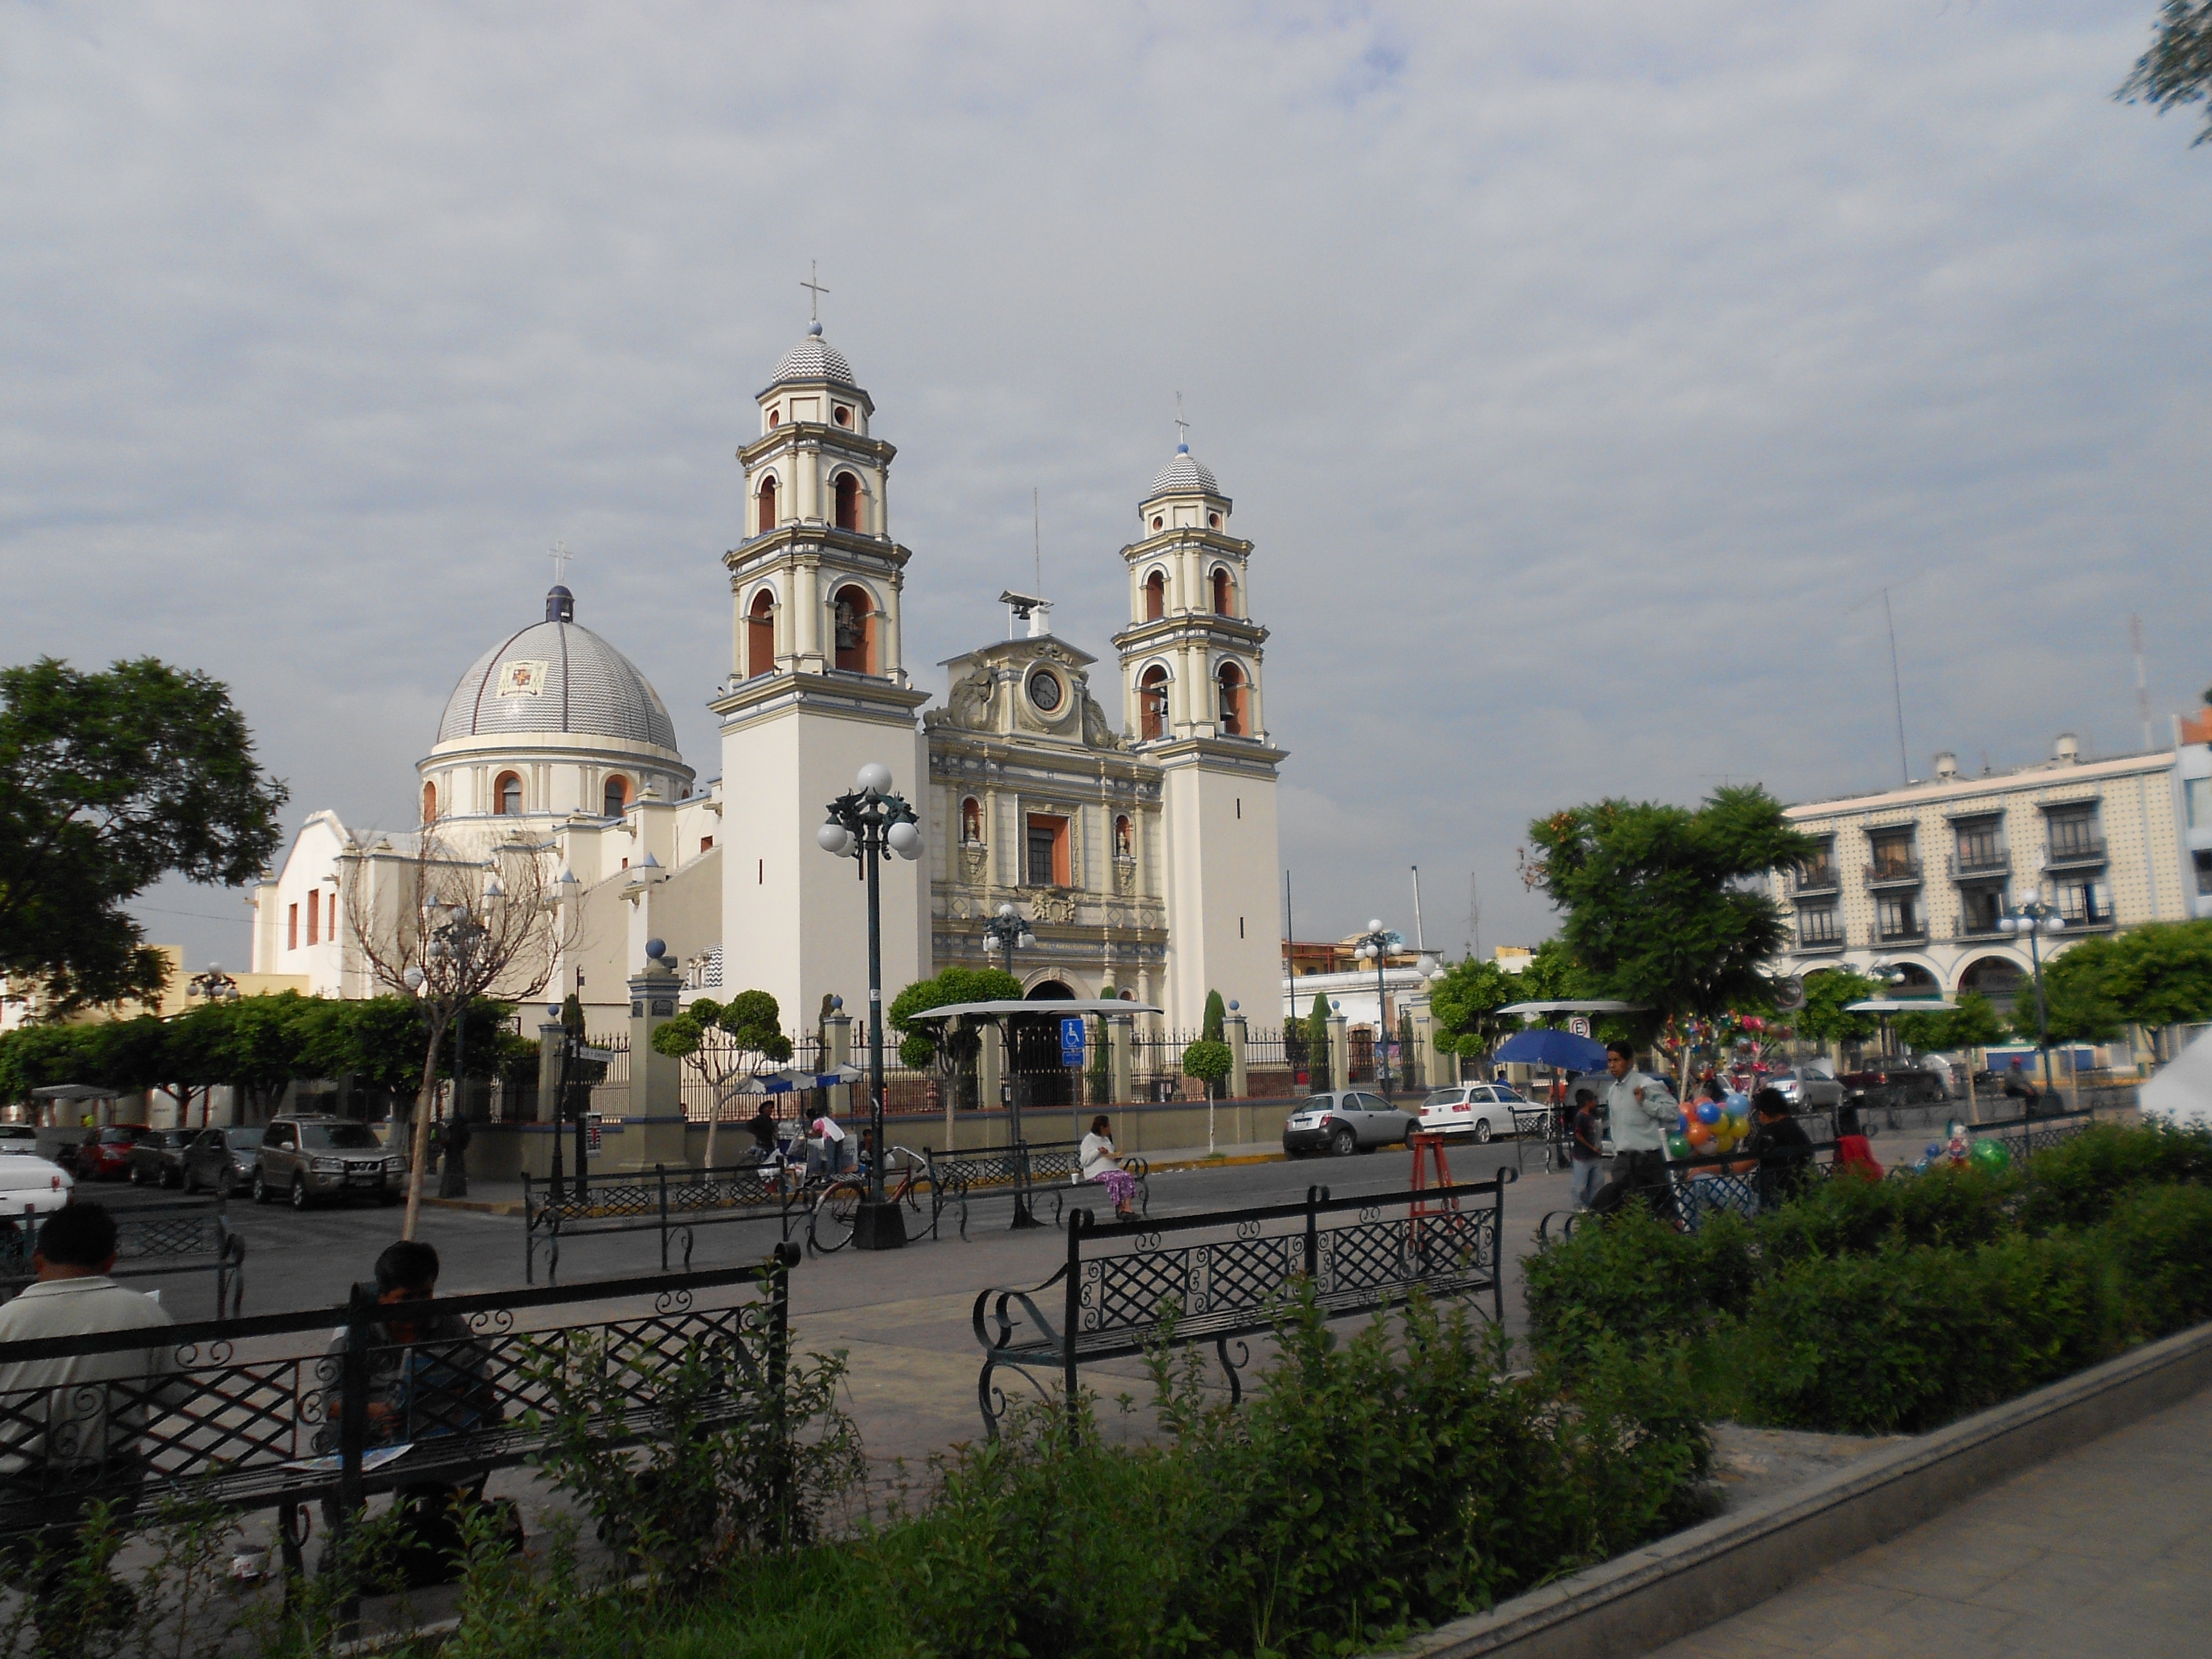
town, building, city, cityscape, downtown, tower, landmark, church, cathedral, waterway, place of worship, town square, tours, puebla, tehuac n